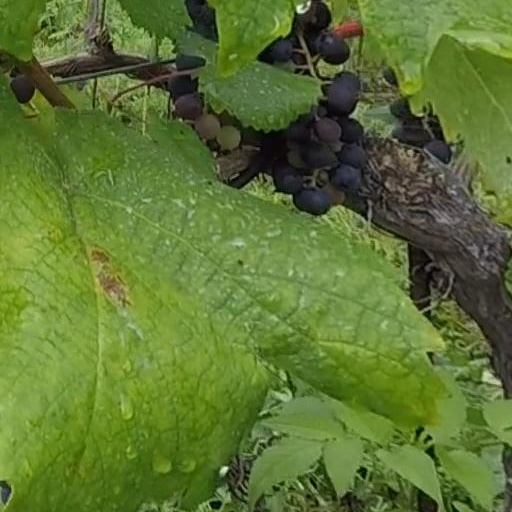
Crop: grape